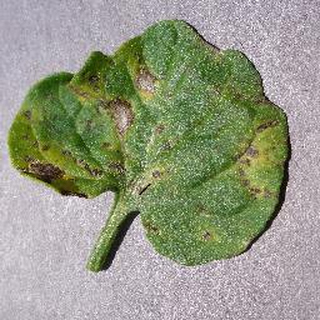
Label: tomato_septoria_leaf_spot